Cape Monthly Magazine

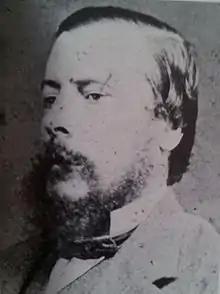
Prof Roderick Noble, editor and founder of the "Cape Monthly Magazine"

The Cape Monthly Magazine (1851–1881) was a news journal that was published monthly in the Cape Colony.